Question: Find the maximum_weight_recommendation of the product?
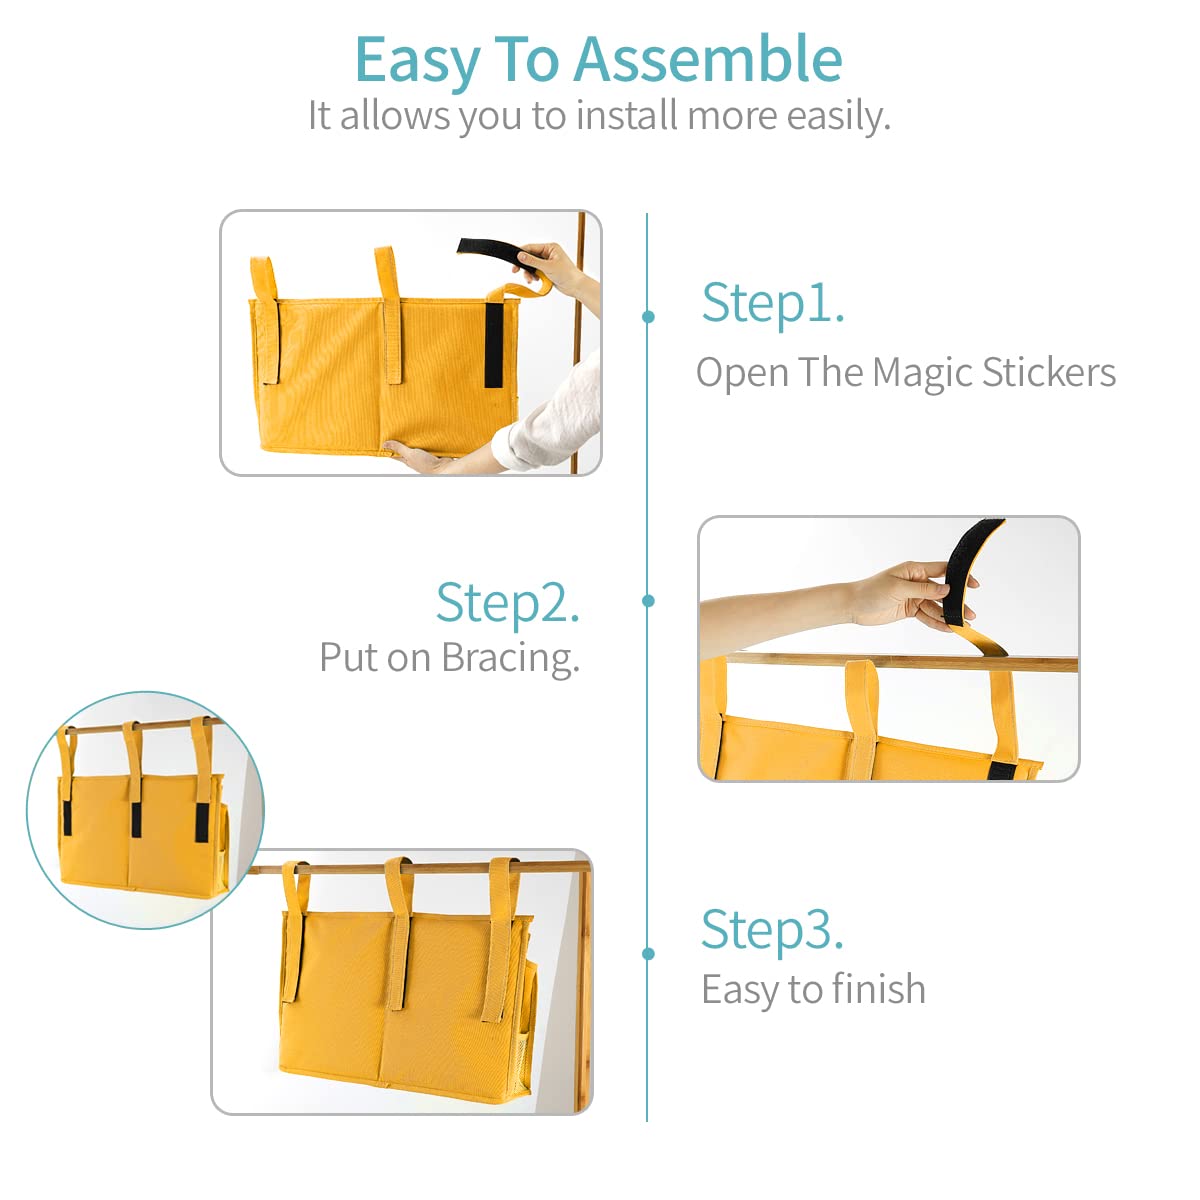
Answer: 3.0 ton